Palestine Arab Congress

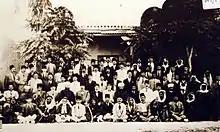
Sixth congress

The fifth congress opened on 22 August 1922, after the return of the London delegation. Its leader, Musa Kazem, opposed anti-British agitation and discouraged the use of violence; he reported that possibilities still existed for progress through negotiations. The following resolutions were passed: